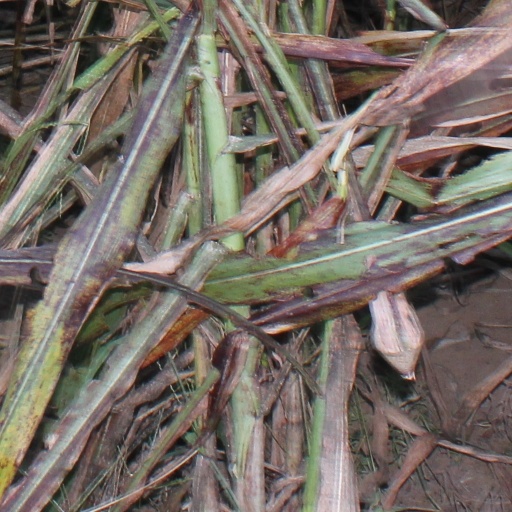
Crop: sorghum